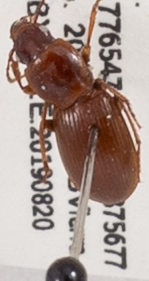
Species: Pterostichus pumilus
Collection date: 2019-08-20
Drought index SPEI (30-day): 0.188
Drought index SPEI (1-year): -2.09
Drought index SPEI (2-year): -2.09